North Texas Mean Green football statistical leaders

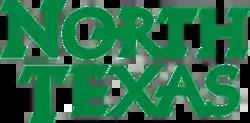

The North Texas Mean Green football statistical leaders are individual statistical leaders of the North Texas Mean Green football program in various categories, including passing, rushing, receiving, total offense, defensive stats, and kicking. Within those areas, the lists identify single-game, single-season, and career leaders. The Mean Green represent the University of North Texas in the NCAA Division I FBS Conference USA through the 2022 season, after which UNT will join the American Athletic Conference.